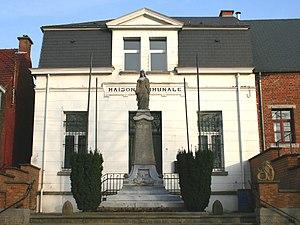
Meslin-l'Evêque (Belgique), l’ancienne maison communale et le mémorial aux victimes militaires et civiles de la Première Guerre mondiale.